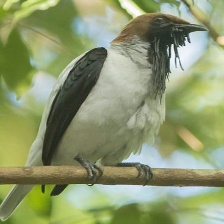
Species: BEARDED BELLBIRD
Scientific name: PROCNIAS AVERANO